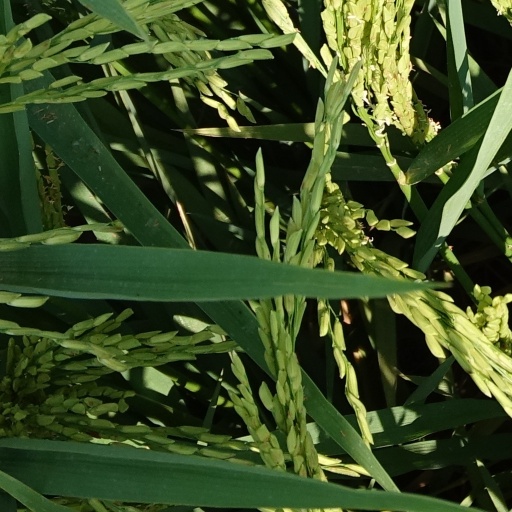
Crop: rice